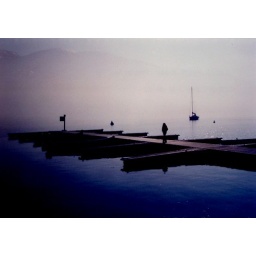
Lena walking to the lake in peaceful solitude